Sky position (RA, Dec in degrees): 357.124, -1.519
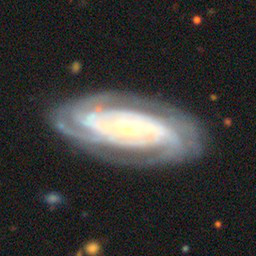
Galaxy morphology: Unbarred Tight Spiral Galaxies